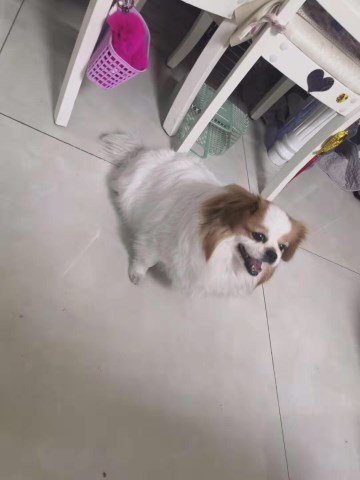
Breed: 3336-n000121-chinese_rural_dog